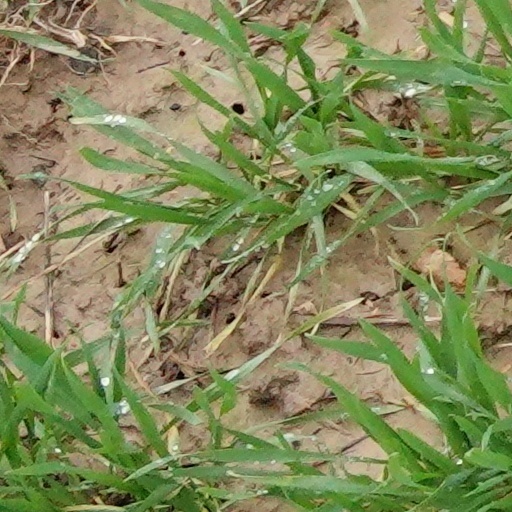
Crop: wheat